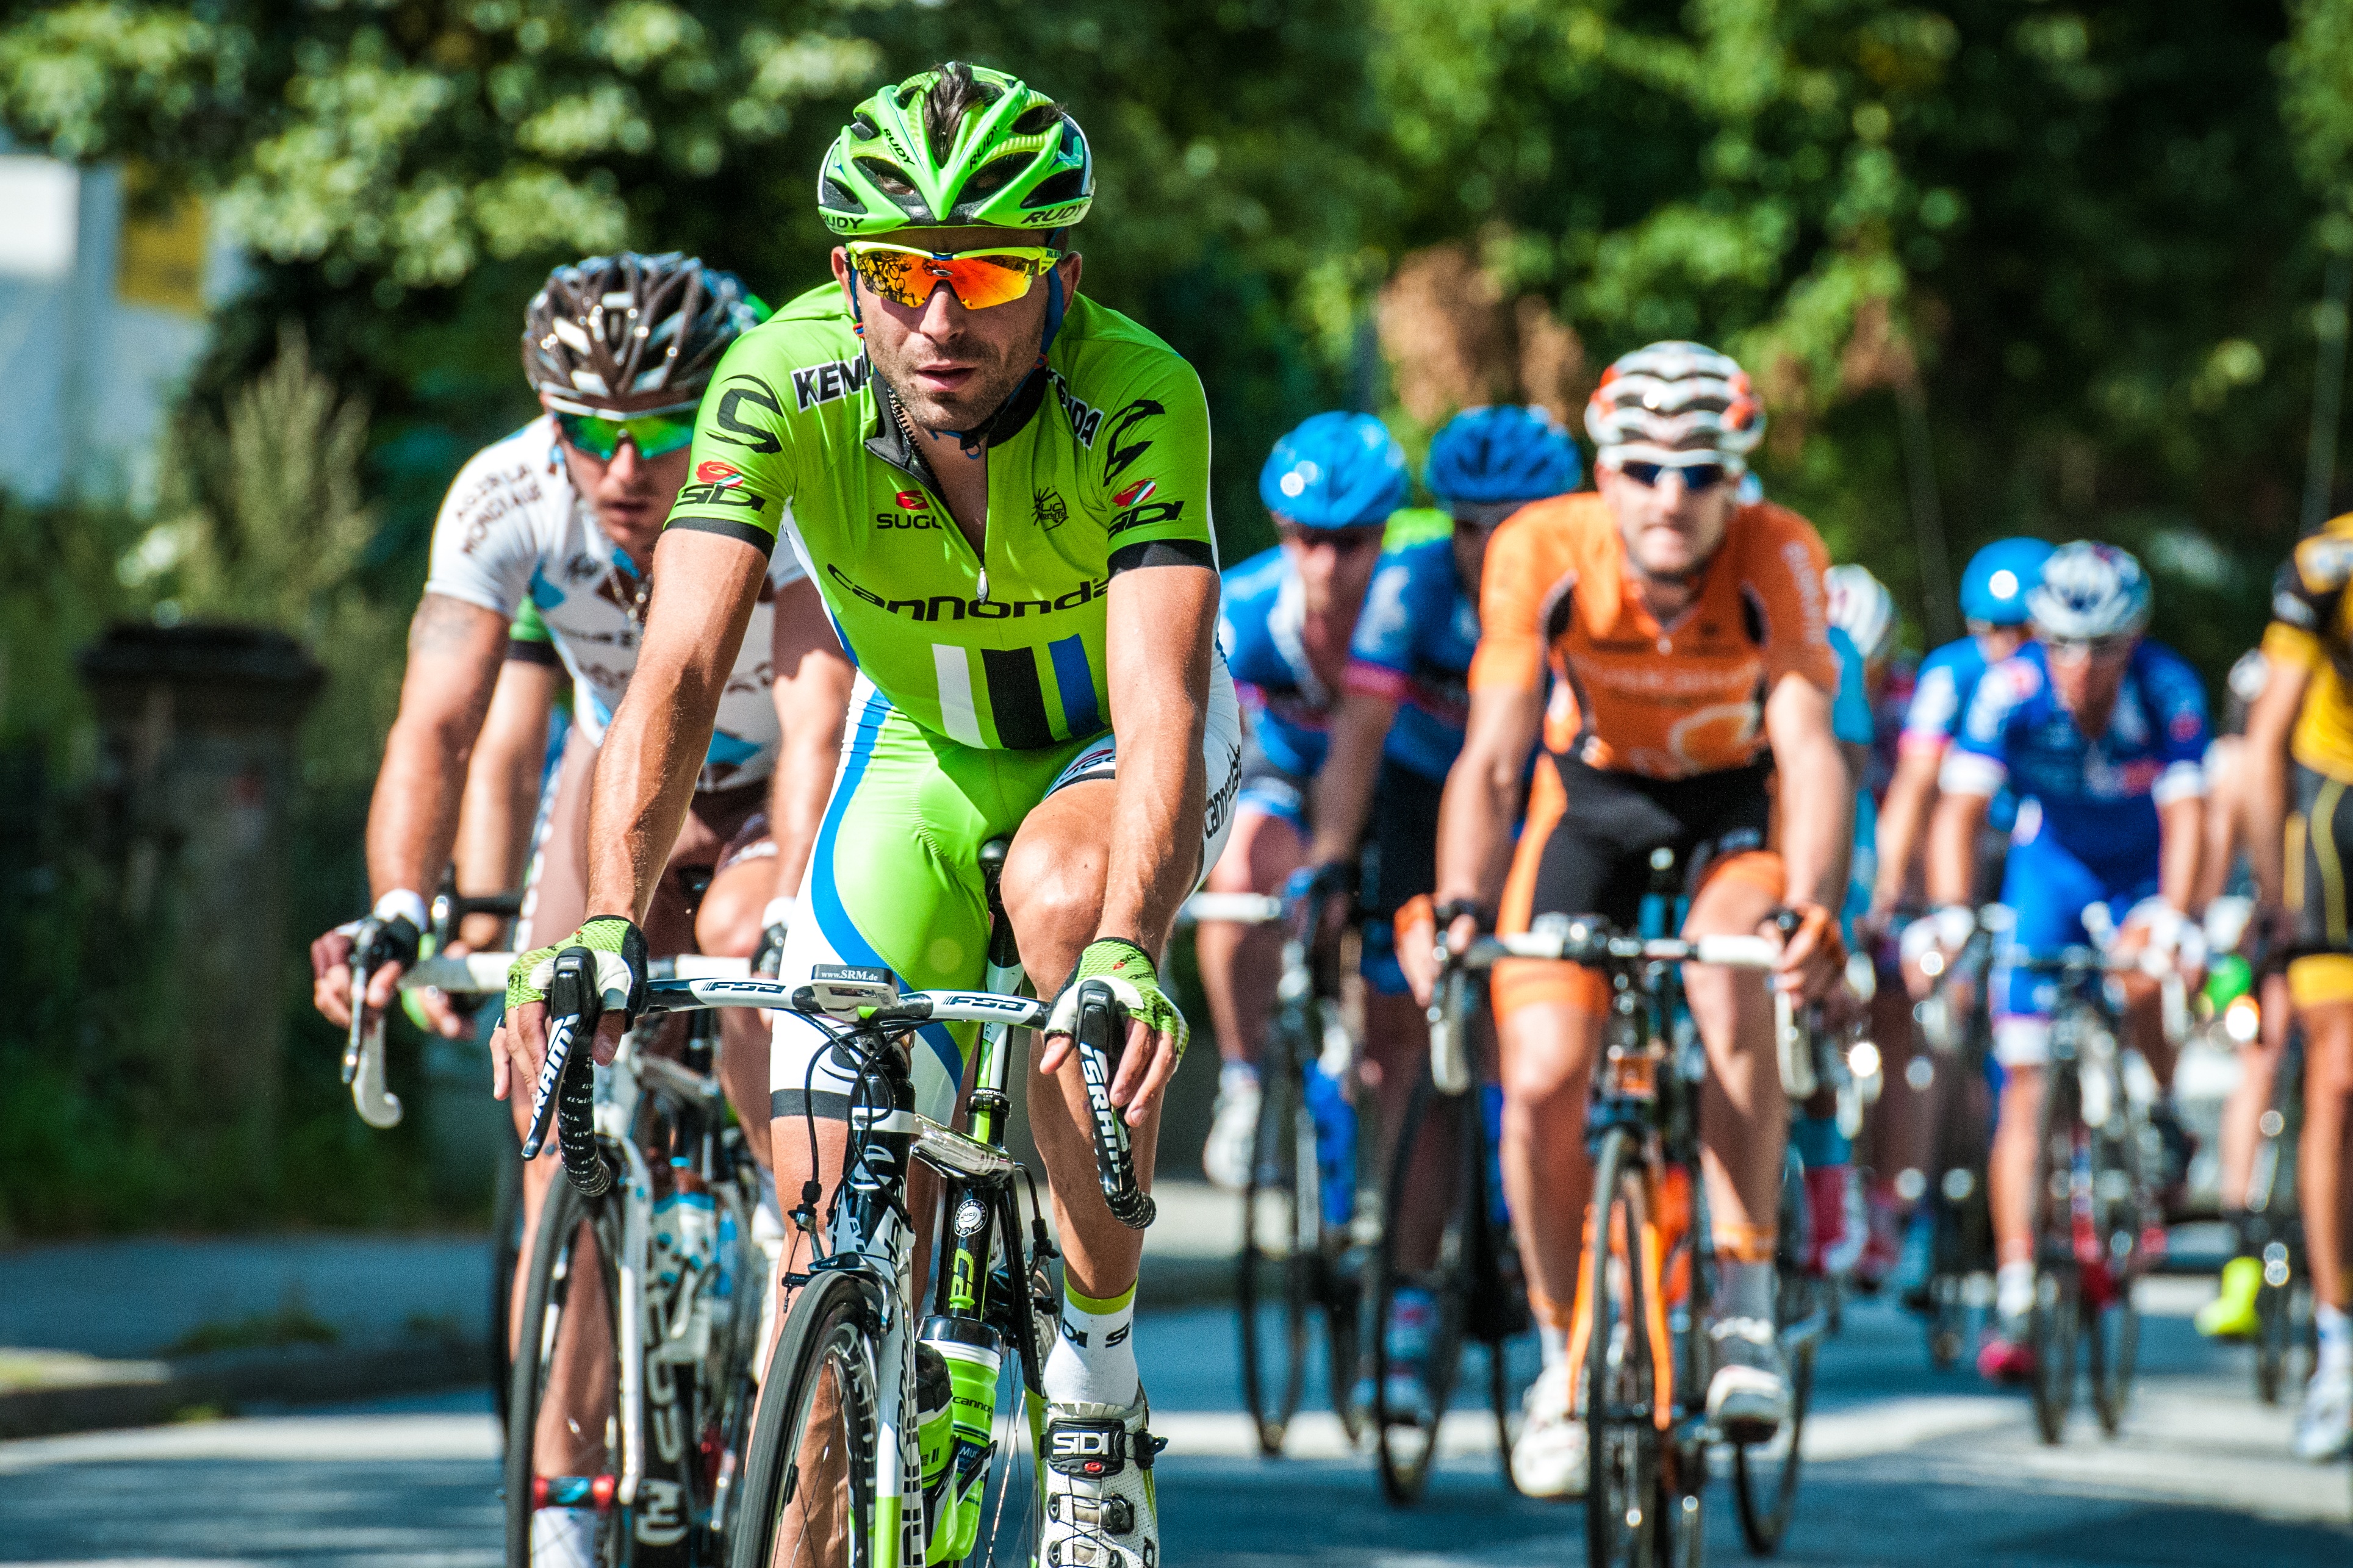
group, sport, wheel, bicycle, bike, vehicle, drive, human, speed, movement, fitness, cycle, activity, sports equipment, cycling, race, competition, sporty, team, sports, move, racing, out, fast, active, bicycle race, road bike, road bikes, cycling races, high performance sport, professional athletes, professional road bicycle racer, professional sports, in motion, triathlon, cyclists, road cycling, cycle sport, bicycle racing, road bicycle, endurance sports, racing bicycle, road bicycle racing, duathlon, mountain bike racing